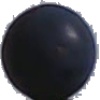
Label: blue_grape